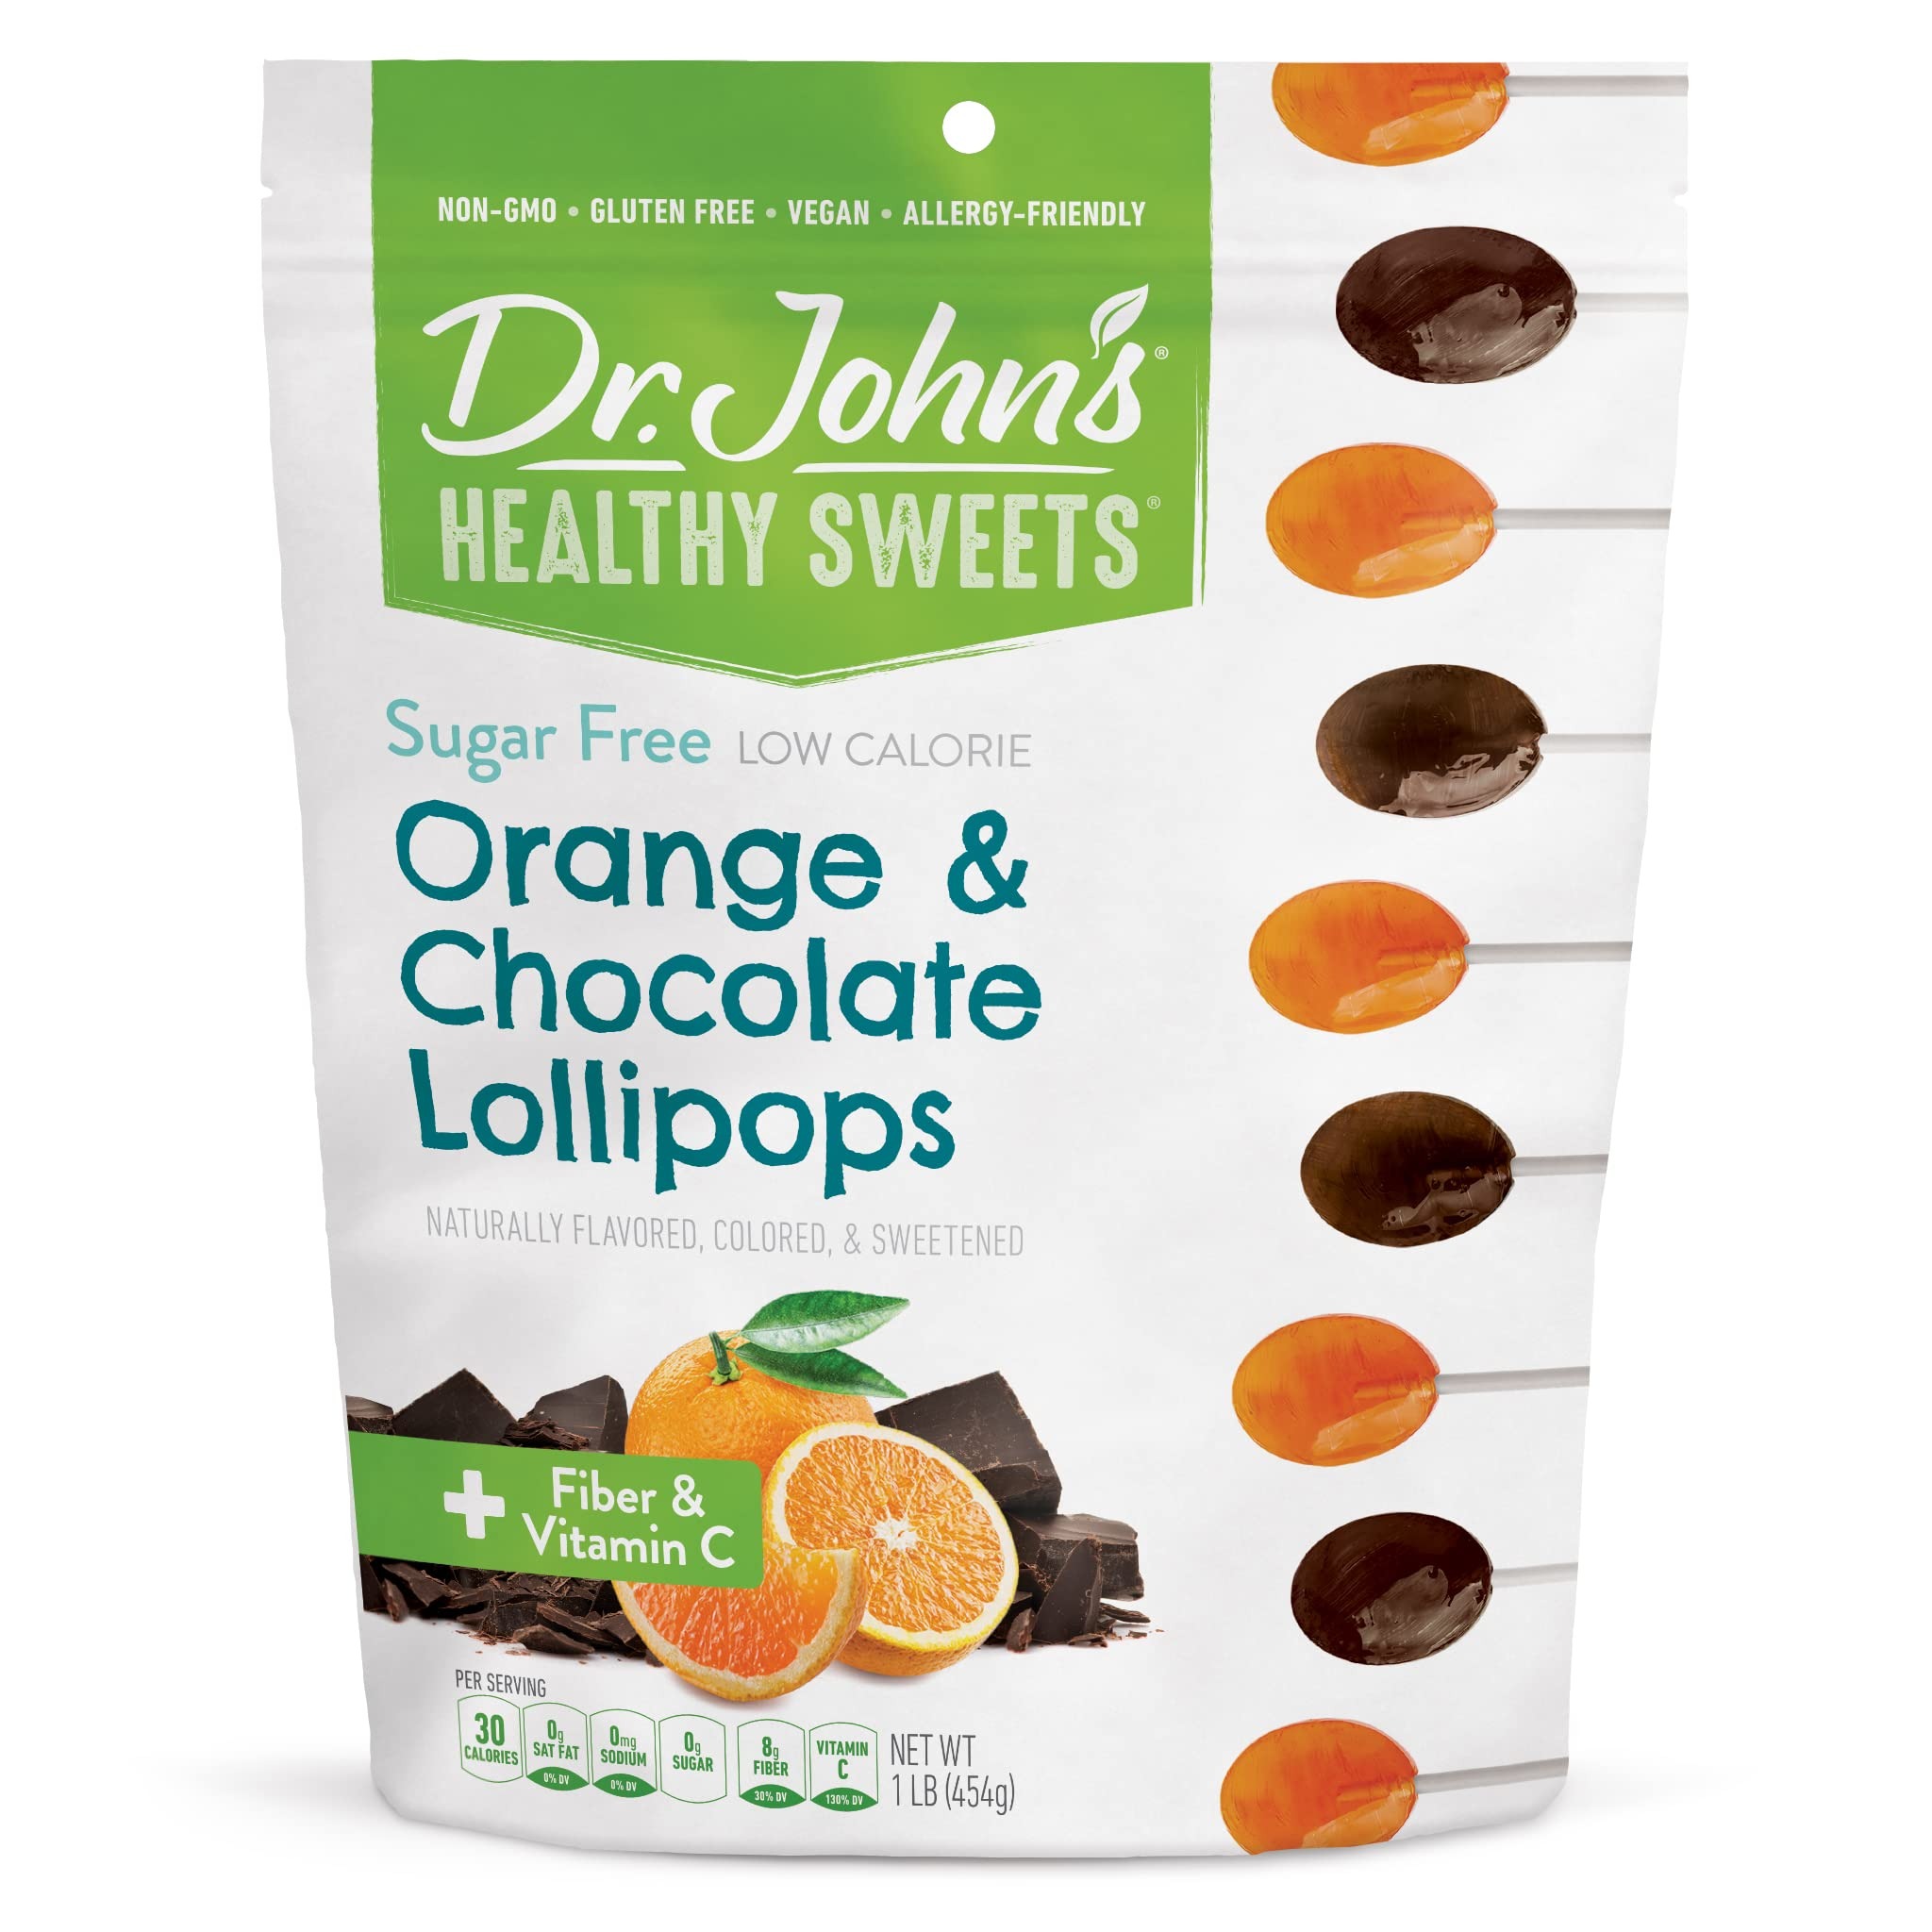
Item Name: Dr. John’s Sugar Free Candy, Healthy Lollipops with Zero Sugar, Low Calorie Snacks, Keto Friendly Hard Candy Sweets, Orange & Chocolate Oval, 60 Count, 1 LB
Bullet Point 1: Sweet Sugar-Free Indulgence: Enjoy guilt-free snacking with Dr. John's Healthy Sweets Oval Lollipops, a delightful assortment of low calorie, sugar-free lollipops!
Bullet Point 2: Vegan, Gluten, and Keto Friendly: Tailored to diverse dietary preferences, these sugar-free candies are suitable for keto, vegan, and gluten-free lifestyles, allowing everyone to indulge in a flavorful, guilt-free treat!
Bullet Point 3: Dental-Friendly Delight: Dr. John's Healthy Sweets sugar-free lollipops are not only a tasty treat but also promote dental health. Free from sugar, they help reduce the risk of cavities and tooth decay, allowing you to indulge in sweetness without compromising your smile
Bullet Point 4: No Artificial Sweeteners or Colors: Dr. John's commitment to quality is evident in the absence of artificial sweeteners and colors, ensuring a naturally flavored and colorful candy experience.
Bullet Point 5: Convenient Resealable Packaging: Dr. John's Oval Lollipops come in a practical resealable bag, making it easy to savor these delectable treats on the go while keeping them fresh for later enjoyment.
Product Description: Dr John's Healthy Sweets prides itself on creating great tasting, high quality, sugar free candy. Our assortment features healthy, low calorie lollipops, hard candy, caramels, chocolates and more! Dr. John's candies are tailored to diverse dietary preferences, including gluten free, keto friendly, vegan, and kosher diets! These candies also feature no artificial sweeteners or colors, making them the perfect sweet treat to have throughout your day, without the guilt! How do we do it? Through the use of xylitol and erythritol, natural sugar alcohols that don't promote tooth decay, unlike regular sugar. With all these great choices, you can find your favorite Dr. John's Healthy Sweet today!
Value: 16.0
Unit: Ounce

Price: 22.99